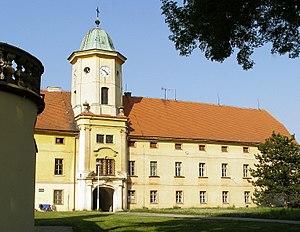
Mořice est une commune du district de Prostějov, dans la région d'Olomouc, en République tchèque. Sa population s'élevait à 529 habitants en 2018.